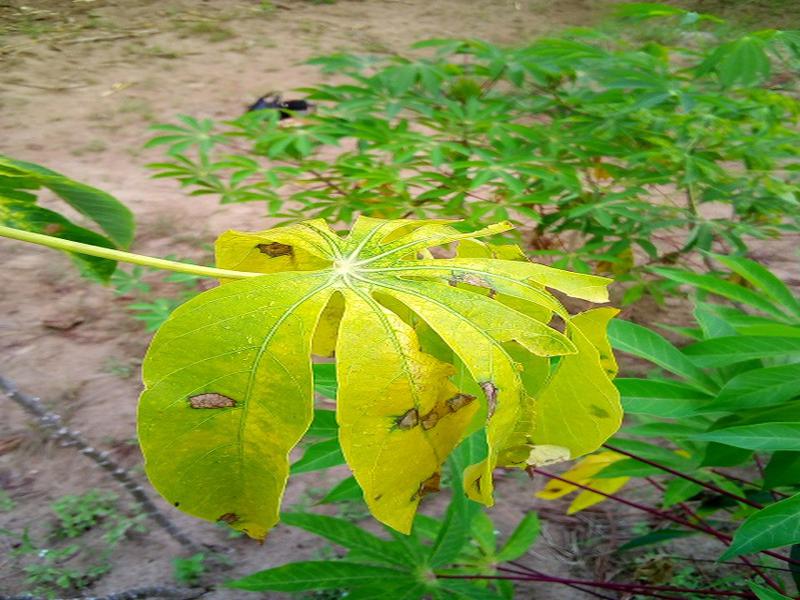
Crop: cassava
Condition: bacterial_blight